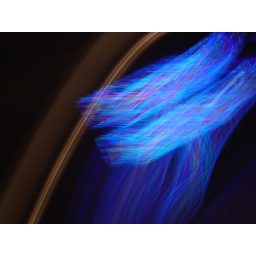
Location: National Cathedral in DC. Light source: Stained glass window in the nave.